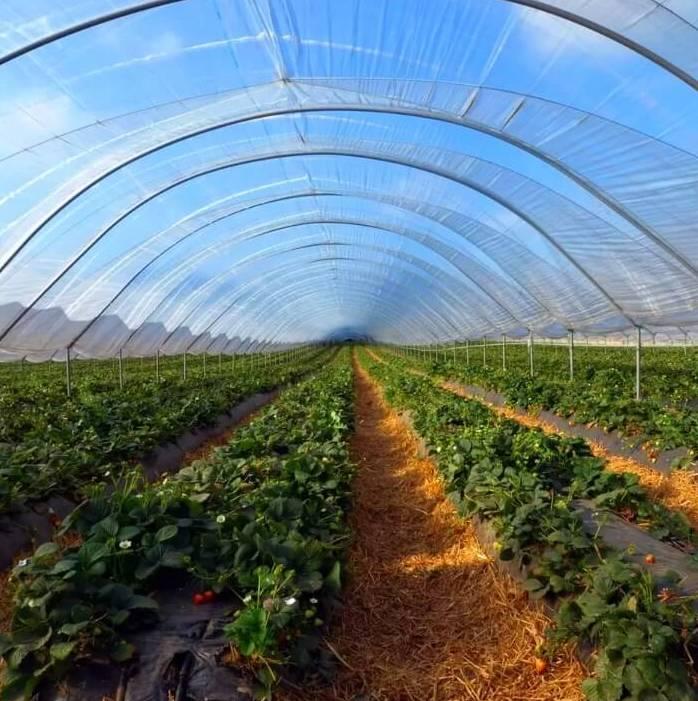
Hapa kuna bustani kubwa iliyofunikwa na kitambaa cha plastiki kikiunda handaki ndefu. Ndani yake safu za mimea michanga inakua kwa mpangilio mzuri zikiwa zimelindwa. Ardhi inaonekana kuwa na matandazo ya kahawia katikati ya safu, ikionyesha kilimo cha kisasa.